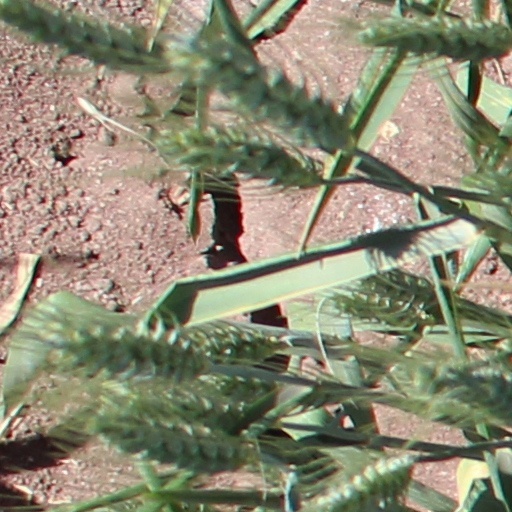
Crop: wheat